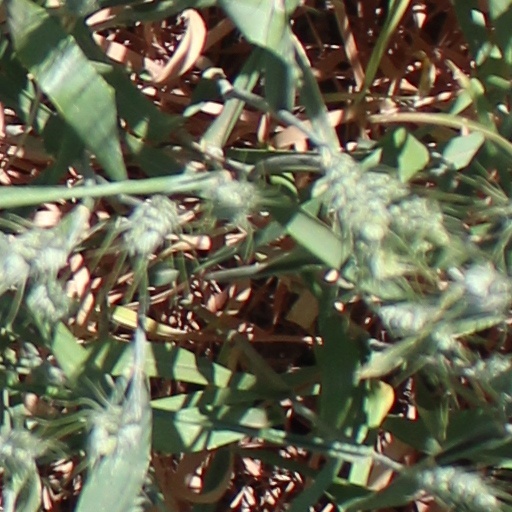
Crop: wheat